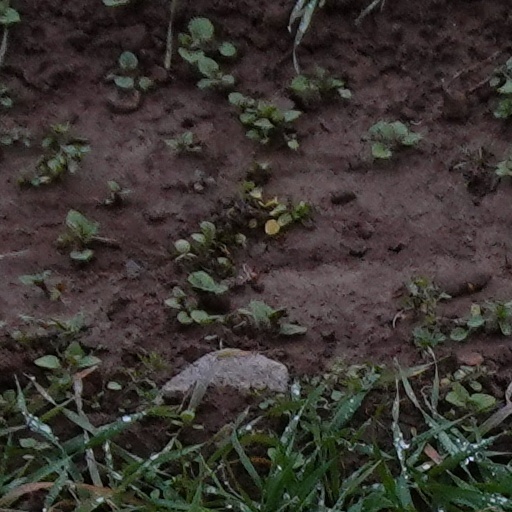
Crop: wheat